Wellesley station

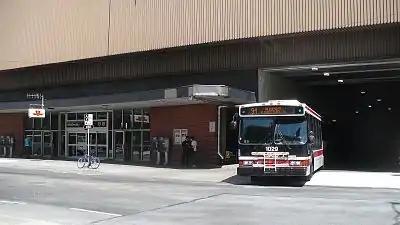
Station entrance

North of the station the tunnel was constructed by cut and cover into Bloor station, where it crosses over Yonge station on Line 2 Bloor–Danforth. South of the station, the tunnel is mostly of a similar construction towards College station. The strip of land occupied by this section of the subway is distinguished by being used mainly for public parks or parking lots.